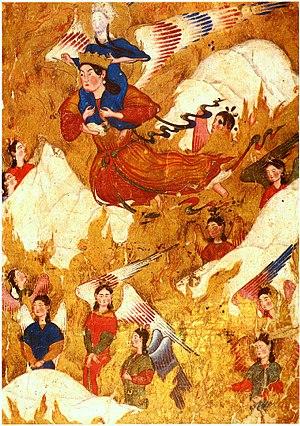
Malāk est le terme arabe pour désigner les anges qui occupent une place de choix selon la religion islamique.
Аhmad Moussa est un miniaturiste persan, actif à Bagdad entre 1330 et 1350.